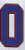
Number: 0